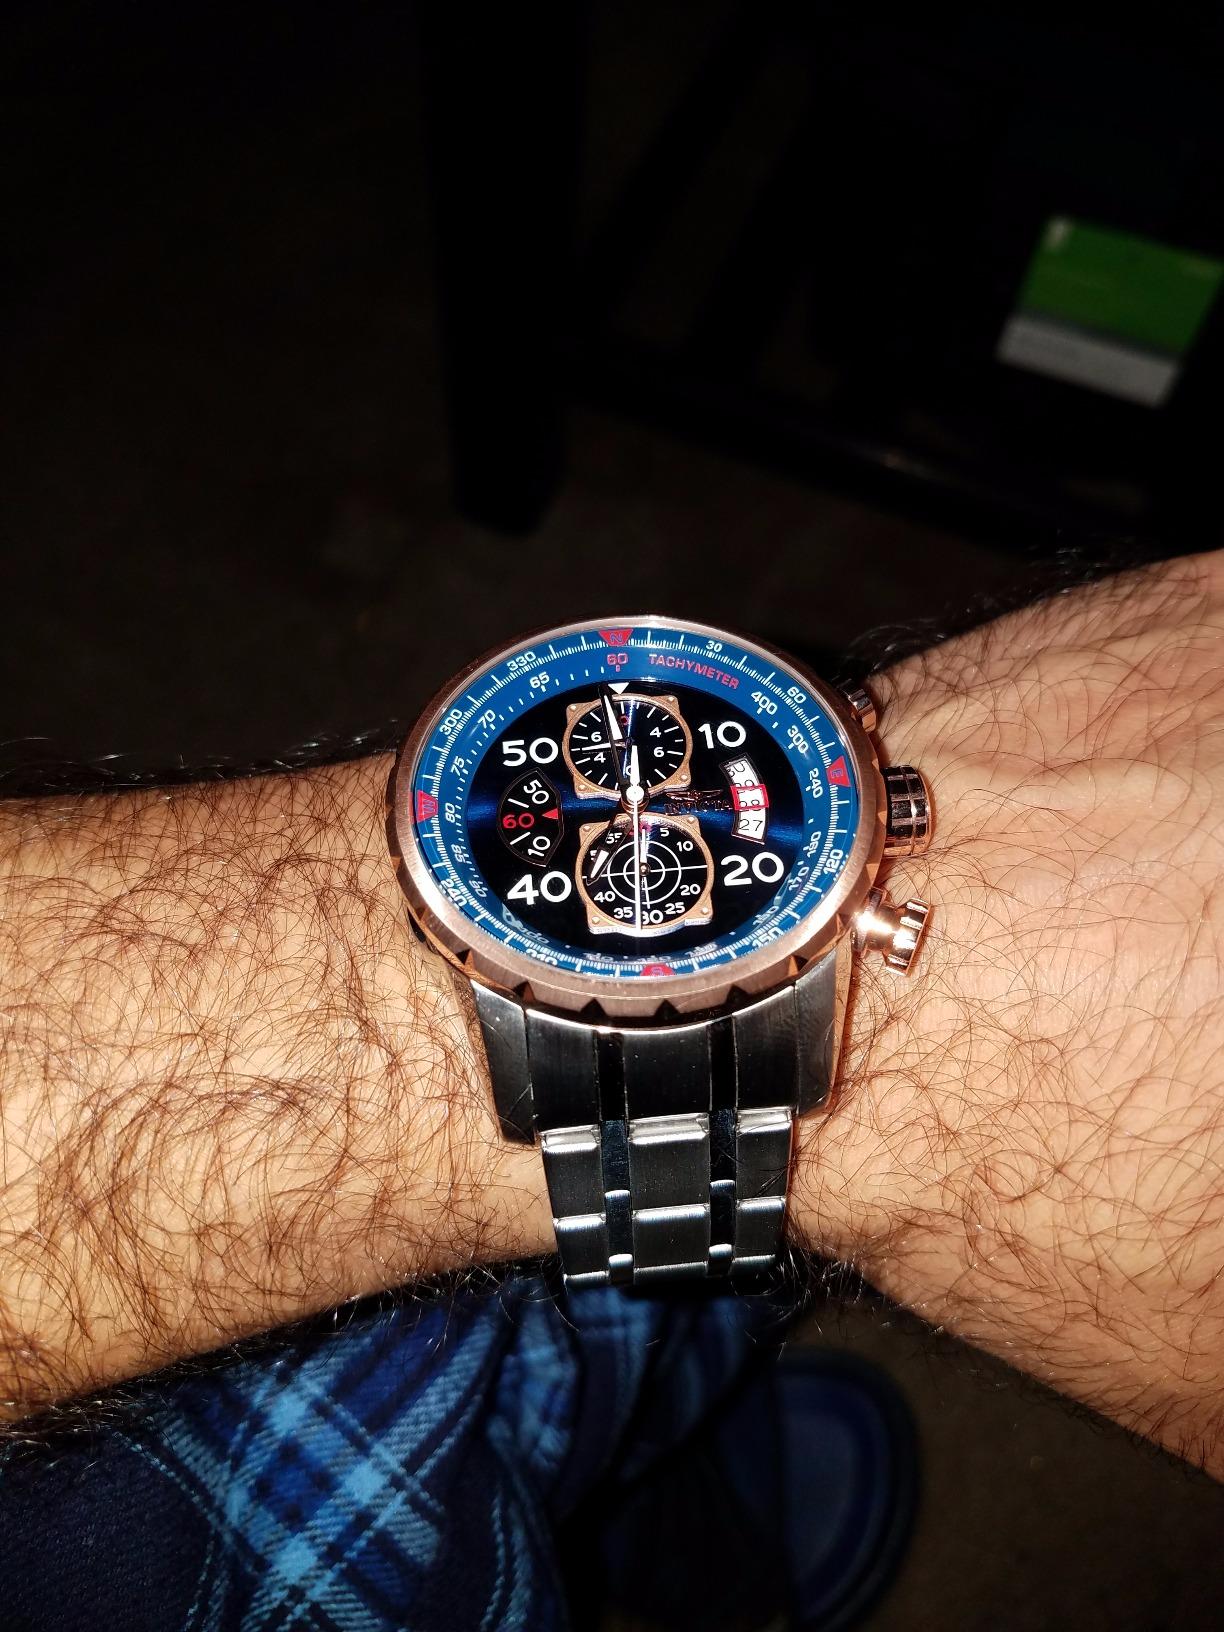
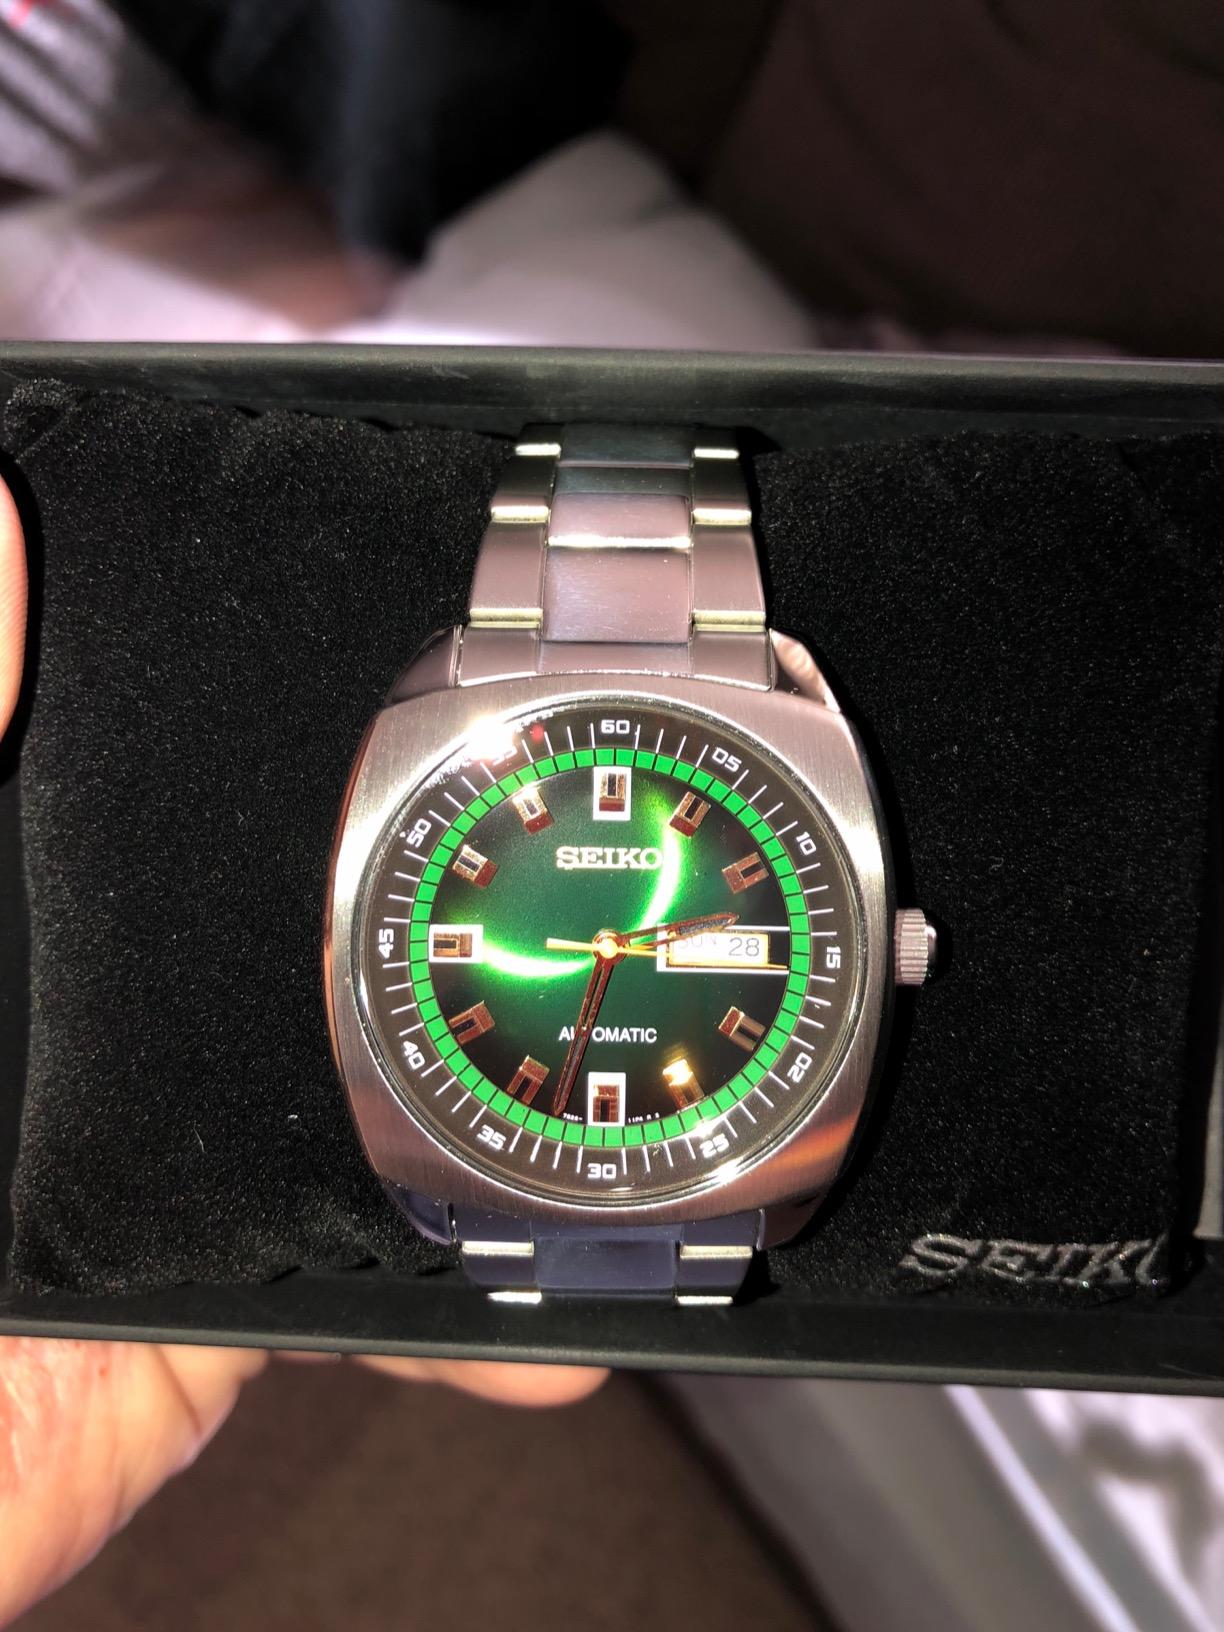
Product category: accessories_watch
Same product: no